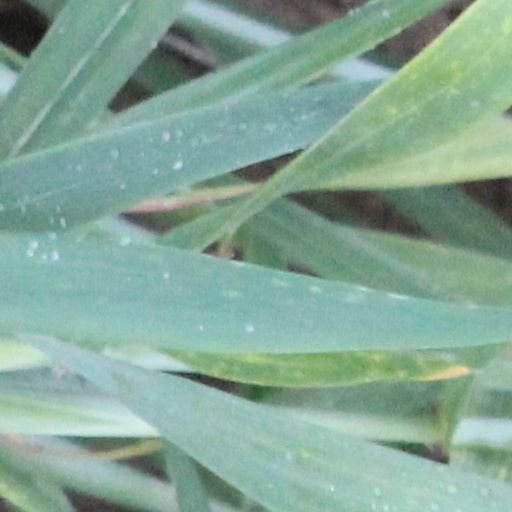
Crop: wheat